Weyns's weaver

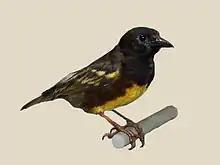
at Nairobi National Museum (eyes should be yellow).

Weyns's Weaver is found in countries throughout Africa. These include the Northeast Democratic Republic of the Congo, South Uganda, Northwest Tanzania, and Kenya. Its entire range is a conservation area. This bird is most likely found in terrestrial areas, as well as forests with tall trees and wetlands. This Weaver is attracted to inland water bodies.